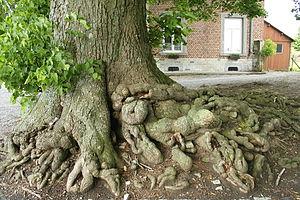
Racines du Tilleul à grandes feuilles (Tilia platyphyllos). Circonférence de l'arbre à 1m50 du sol: 395cm (2007) Position exacte de la prise de vue